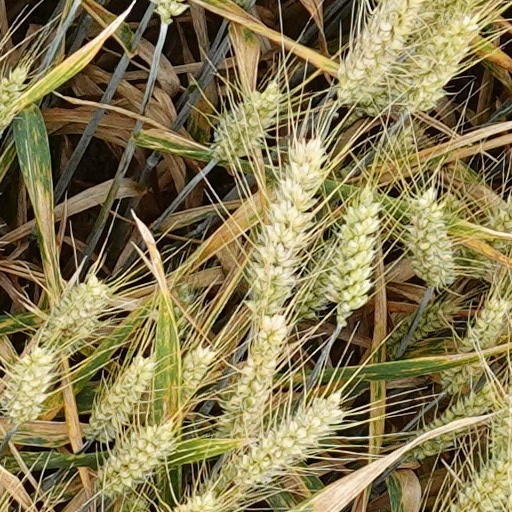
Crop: wheat